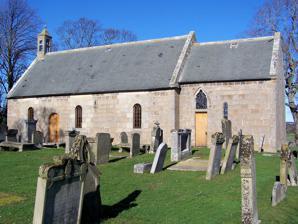
Building: Birnie Kirk
Country: United Kingdom
Year built: 1140
Church in Moray, Scotland 57°36′41″N 3°19′48″W / 57.61139°N 3.33000°W / 57.61139; -3.33000 Birnie Kirk, the first Cathedral Church of Moray, built c. 1140 Birnie Kirk is a 12th century parish church located near Elgin , in Moray , Scotland . It was the first cathedral of the Bishop of Moray and is one of the oldest in Scotland to have been in continuous use. The graveyard, symbol stone and archaeological remains under the church have been designated a scheduled monument by Historic Environment Scotland . BBC News reported on 22 November 2023 that "the 12th Century building is due to close by 2027, as the Church of Scotland undergoes what has been described as 'radical reform' amid falling congregations. The building will continue to be maintained by the Kirk Session pending its release, a Church of Scotland spokesman said in a statement." [1] Description Birnie Parish Kirk is a rare 12th century Norman parish church located 4 km south of Elgin , in Moray , Scotland. Birnie is one of the oldest churches in continual use in Moray. It is thought that the Norman building was built to replace an earlier, 6th century, Celtic kirk. The presence of a Pictish symbol stone suggests Birnie had been a pre-Christian holy site from very much earlier. It is constructed of aislar  ( ashlar ), a finely cut freestone. The building is rectangular with a square, short chancel, which is separated from the nave by a rounded Norman chancel arch. The nave was shortened in 1734 when the wall was rebuilt, and the kirk was later restored in 1891. In the chancel is what is believed to be a Celtic bell, said to have been made in Rome and blessed by the then pope. There is also a 17th century bible, covered in calf's fur - locally known as the Hairy Bible. In the corner of the nave stands a plain, Romanesque style font. The church contains lancet windows in the north and south. The kirk was the seat of the Bishops of Moray from 1107 to 1184. Until 1322 when the seat moved to Elgin, it served as a cathedral, the seat being rotated between Birnie, Kinneddar, and Spynie. Simon de Tonei, the fourth bishop, was interred there in 1184 but the grave is no longer identifiable. The kirk is surrounded by an oval burial enclosure, which suggests an earlier medieval site. The wall on the north side of the enclosure was removed in the past in order to extend the cemetery. The Birnie Symbol Stone , a Class I Pictish symbol stone , stands  against the west wall in the enclosure. It is made of granite, is 1.07 m (3 ft 6 in) in height, 0.6 m (2 ft 0 in)0.6m thick and narrows toward the top. A Celtic decoration of a sea-lion, a Z-rod and a rectangular device is incised into the north side of the stone. The cemetery also contains a war memorial honouring local parishioners who died during World War I and World War II . The memorial, designed to look like the gable end of a chapel, contains two inlaid plaques which lie below a Romanesque arch. History Before the construction of Birnie, the site was known to have been the original seat of the Bishops of Moray. Simon de Tosnay, the fourth bishop, was buried in the church in 1184. Birnie was a commune kirk of the Cathedral of Elgin. There are no remnants of the earlier church, but the oval churchyard suggests the shape of am early Christian enclosure. The graveyard was designated a scheduled monument by Historic Environment Scotland . in 1969.  The church was listed in 1971 as a category A building. In 1997, the scheduled monument was updated to include the symbol stone located within the burial enclosure and the archaeological remains lying under the church. The church closed for regular worship following a final, thanksgiving service on Sunday 19th November 2023. By agreement with Elgin Kirk Session, since January 2024 it has been used by the Roman Catholic Church's Personal Ordinariate of Our Lady of Walsingham for weekly Evening Prayer and monthly Mass. See also Scotland portal Christianity portal Kilbirnie Auld Kirk Culdees References